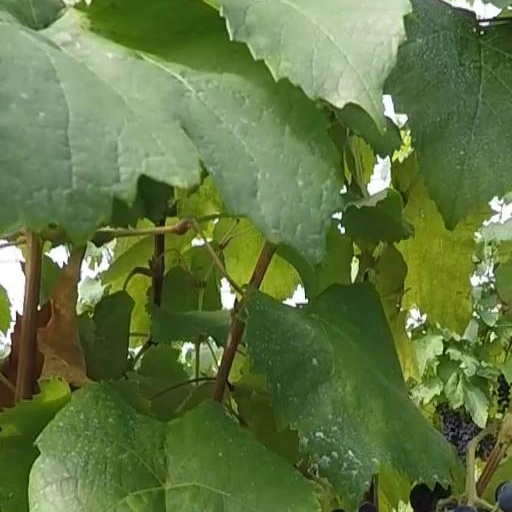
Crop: grape